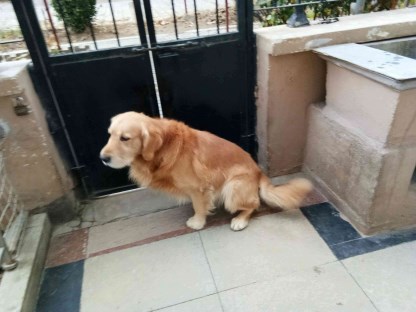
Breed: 5355-n000126-golden_retriever